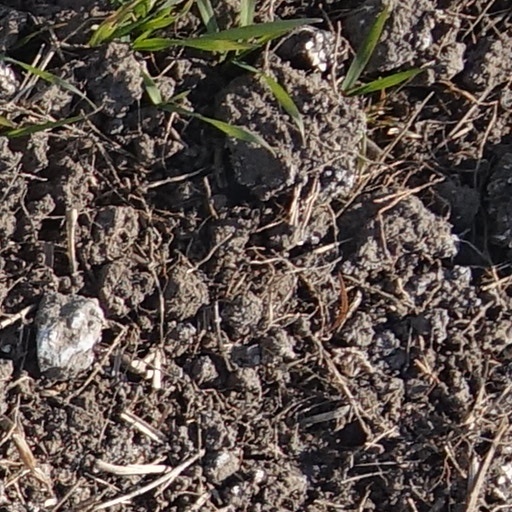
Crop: wheat